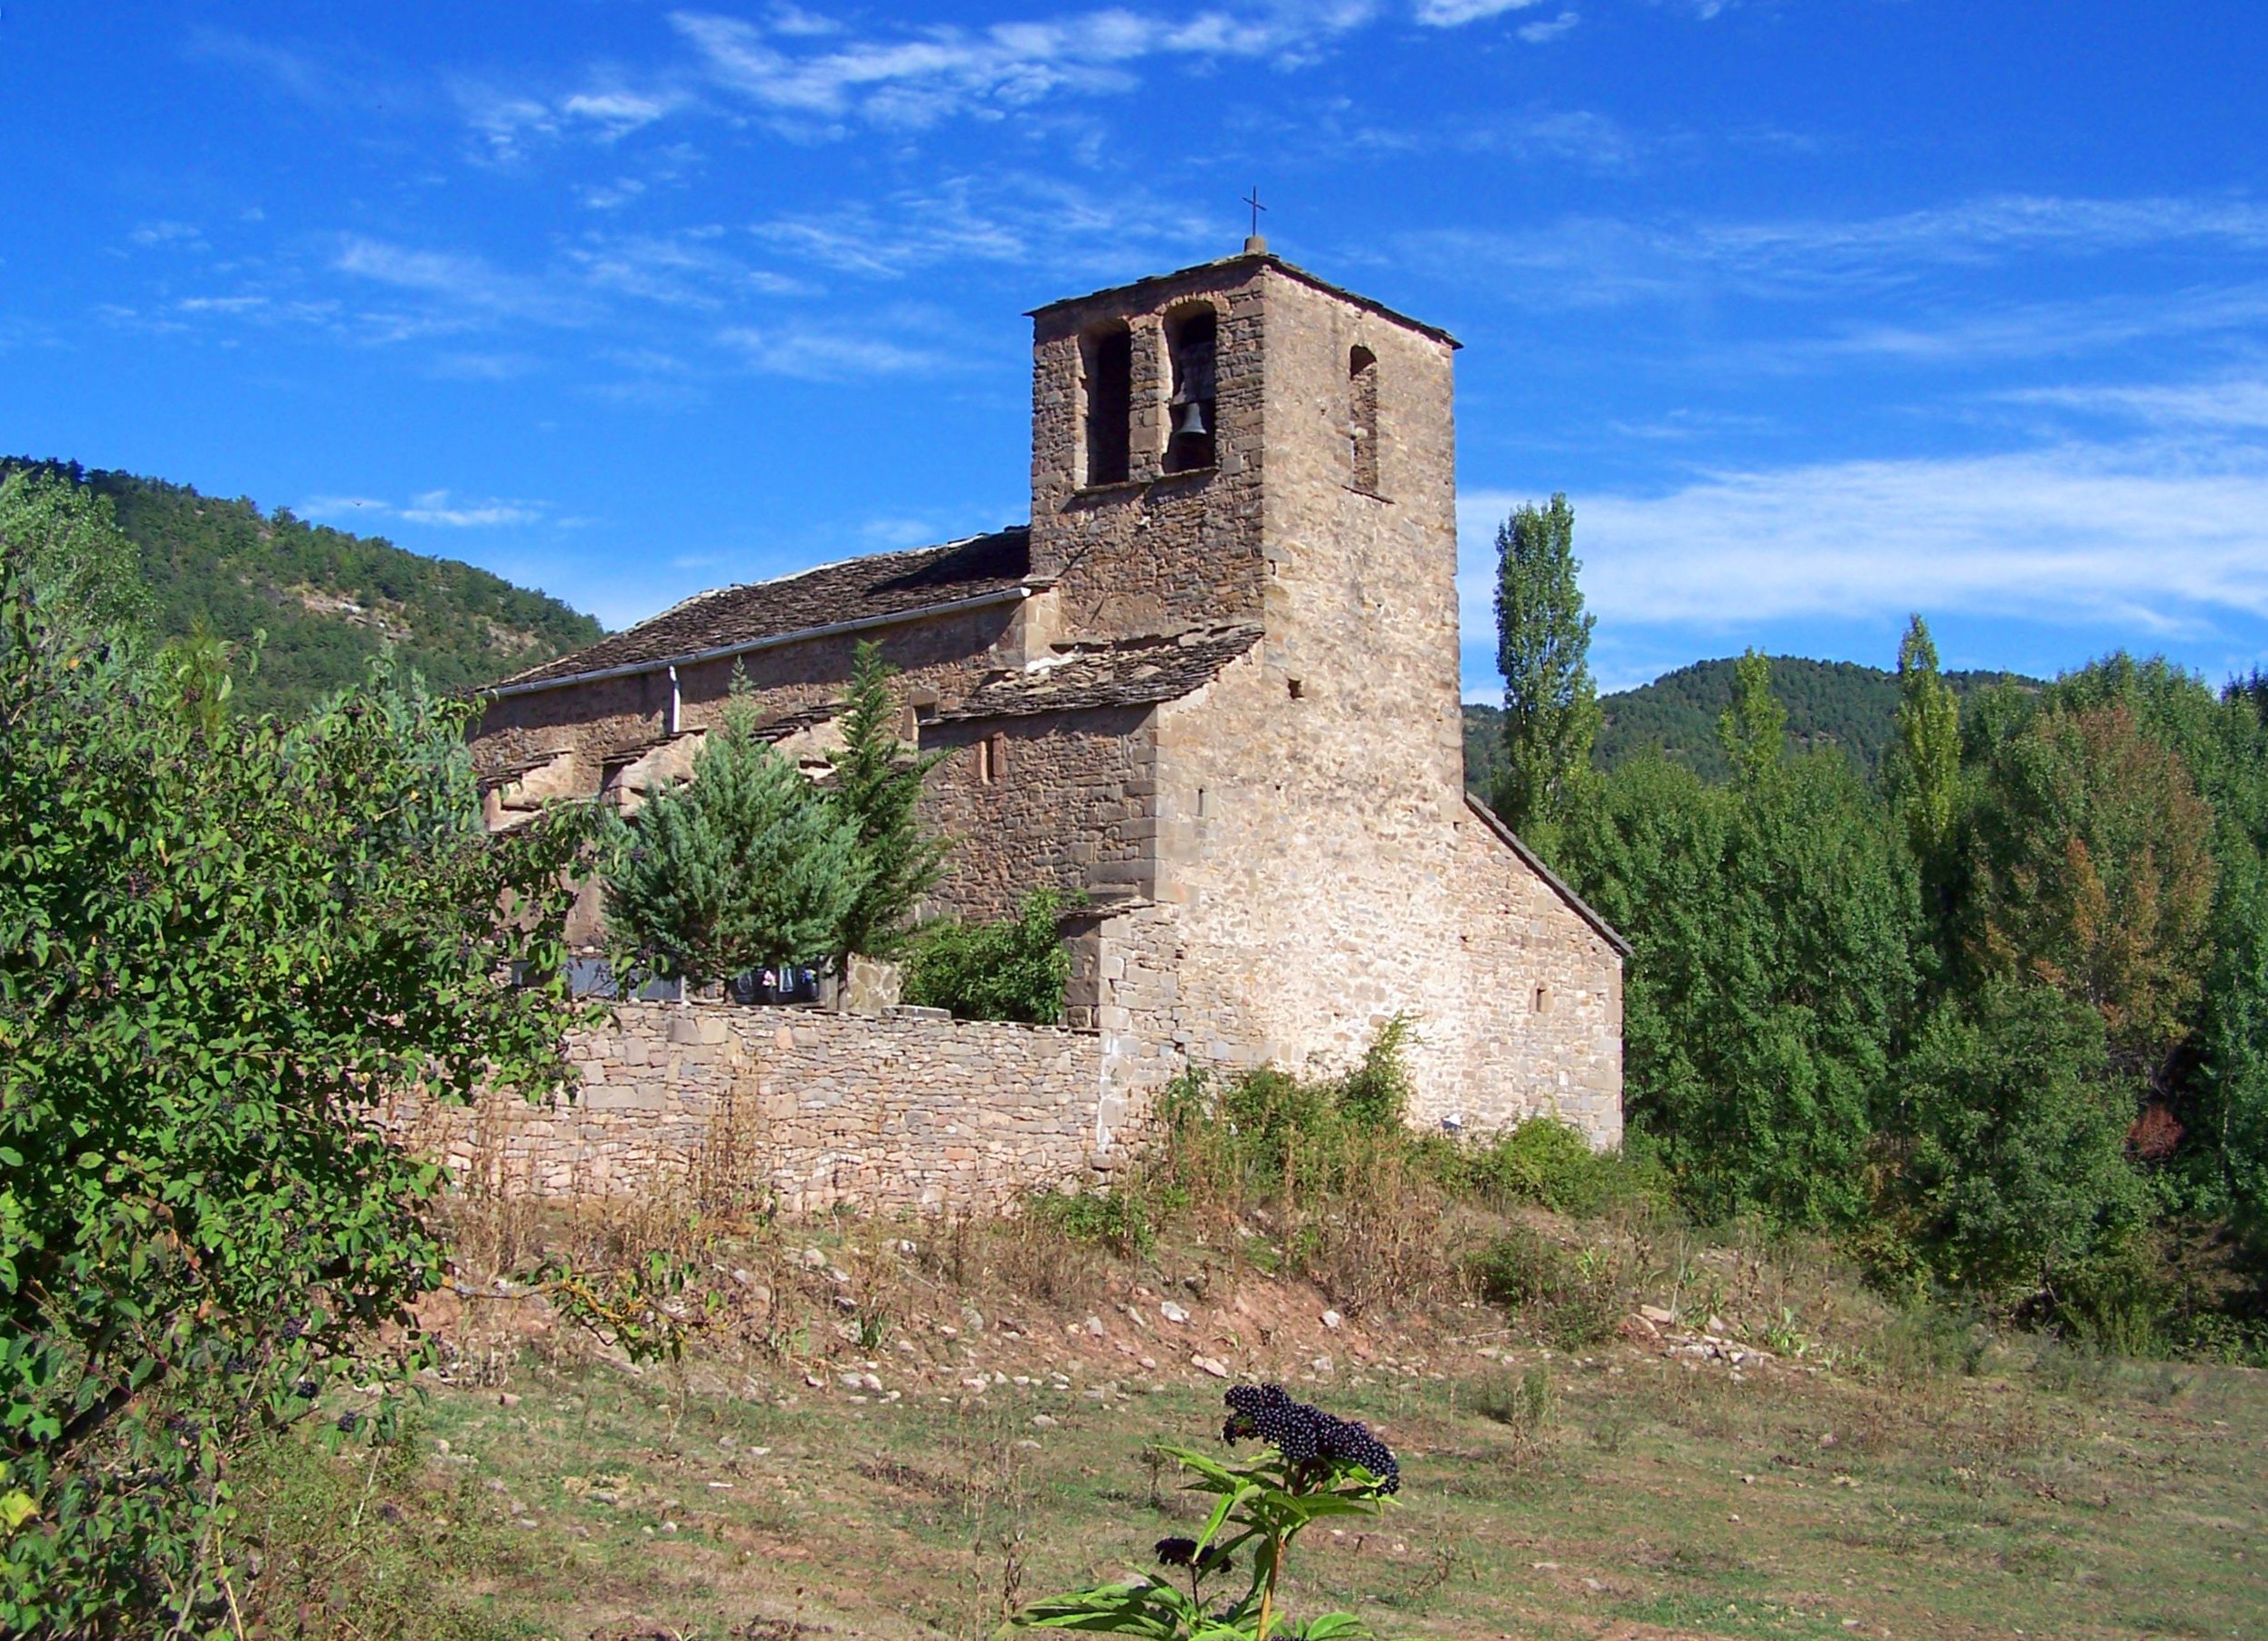
mountain, architecture, hill, building, chateau, village, castle, church, chapel, fortification, stones, spain, ruins, monastery, estate, romane, old church, romanesque church, rural area, romanesque art, religious monuments, ancient history, romanesque revival